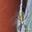
Label: spider